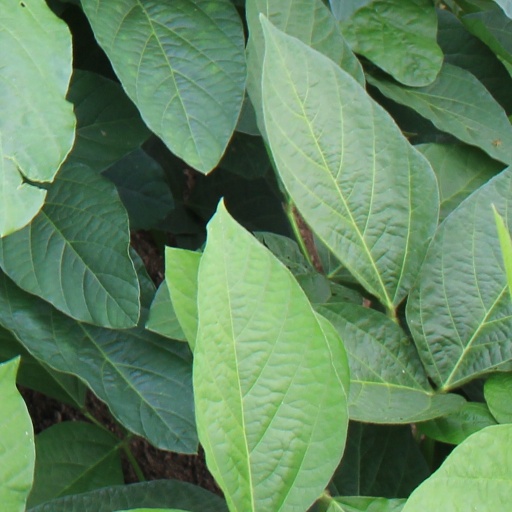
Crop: soybean